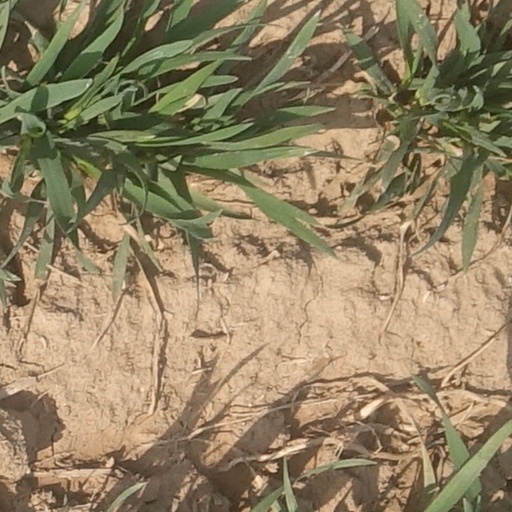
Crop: wheat